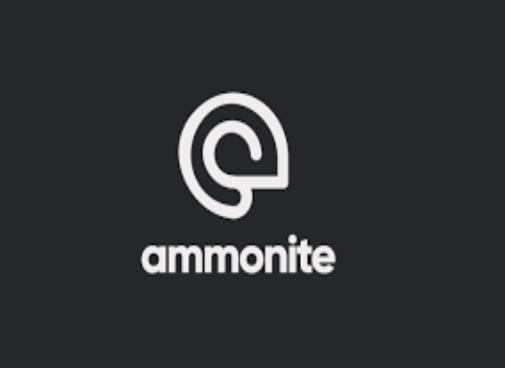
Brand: Ammonite
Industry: Necessities